Adam Rita

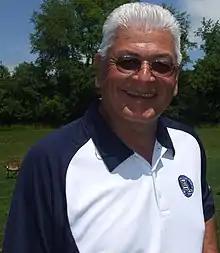
Adam Rita at the Argos' practice facility on June 14, 2009.

Adam Rita (born September 21, 1947) is a gridiron football coach & general manager, most notably in the Canadian Football League (CFL). He has served as the head coach of the Toronto Argonauts, Ottawa Rough Riders, and BC Lions and as general manager of the Lions and Argonauts. Since leaving the CFL in 2012, Rita has been coaching American football in Europe. Coaching the Bergamo Lions in the Italian Football League (IFL), Calanda Broncos in Switzerland, Prague Panthers in Czech, Berlin Adler Germany, Barcelona Dragons in Spain, in the newly formed European League of Football (ELF) in 2021 and returned again to the Bergamo Lions in 2022.